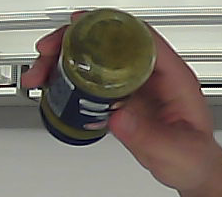
Product: barilla_pesto